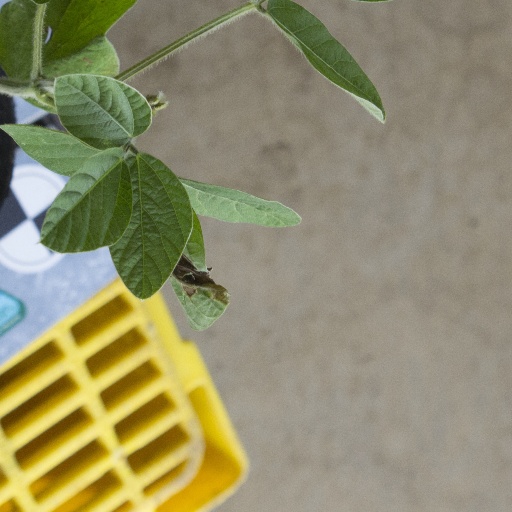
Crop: soybean